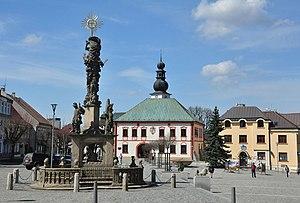
Žďár nad Sázavou est une ville de la région de Vysočina, en Tchéquie, et le chef-lieu du district de Žďár nad Sázavou. Sa population s'élevait à 20 847 habitants en 2019.